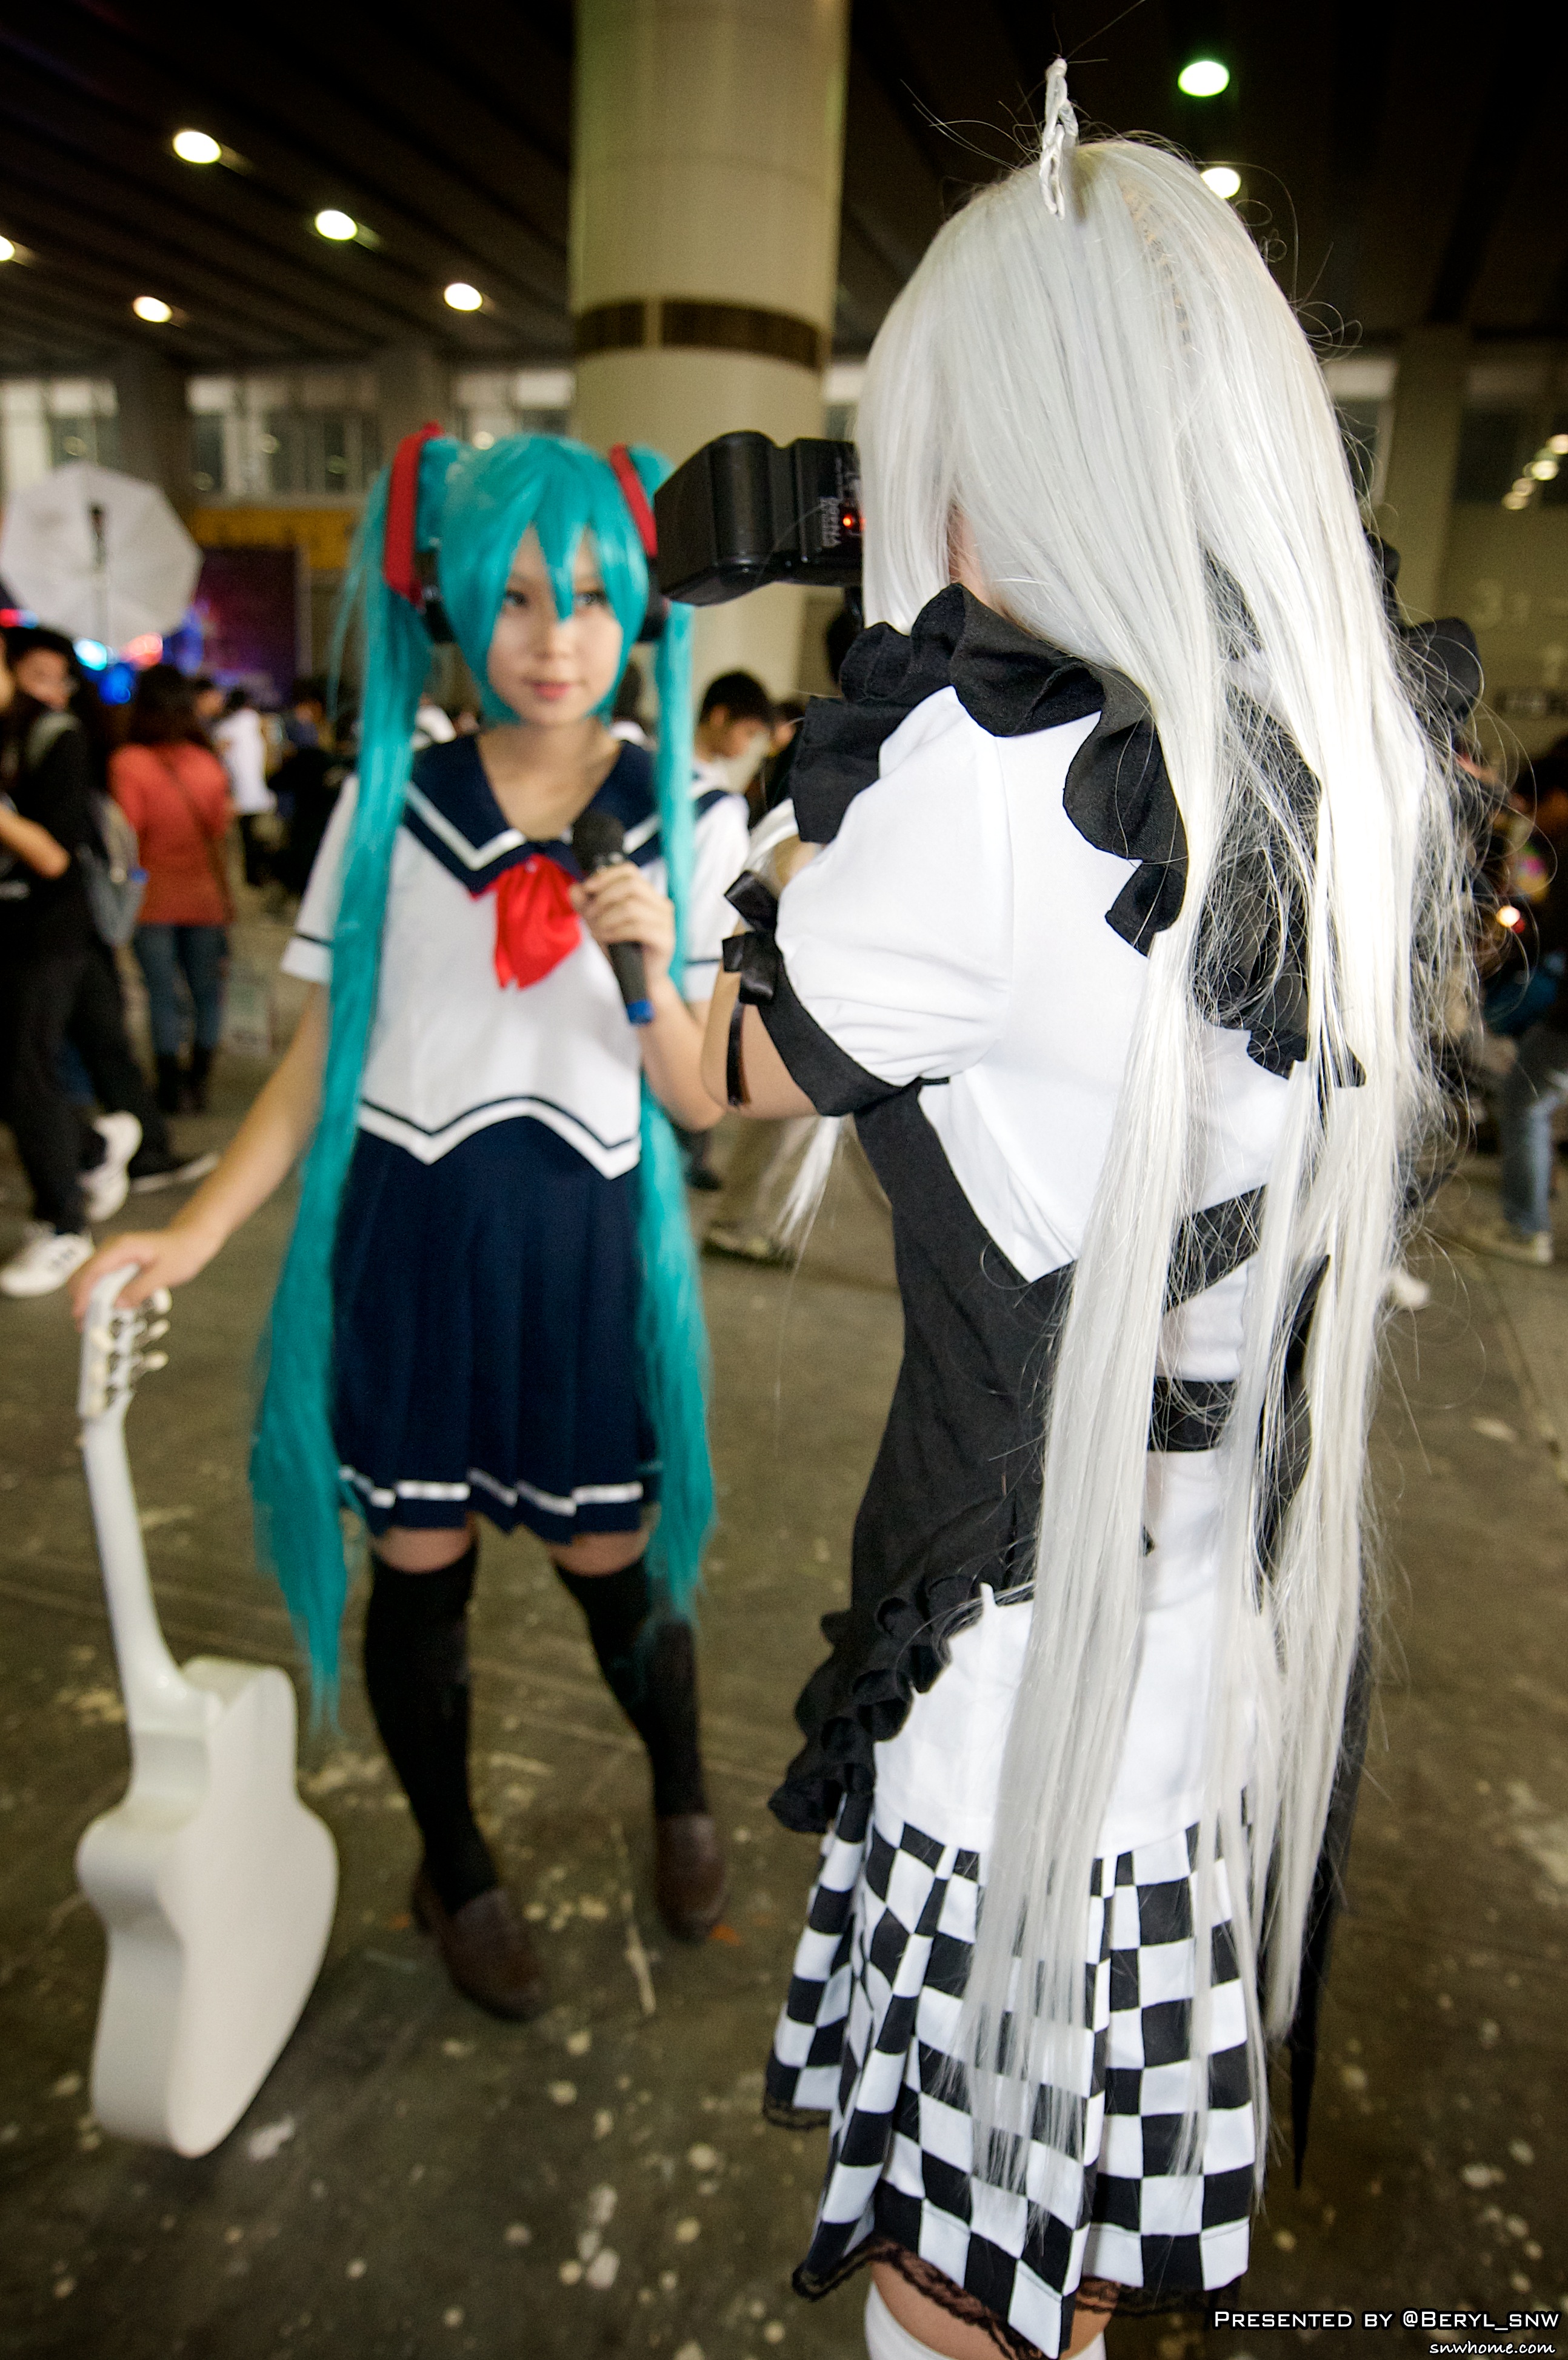
girl, game, clothing, cosplay, doll, girls, figure, performance, canton, costume, anime, comic, comiccon, guangzhou, pazhou